Lexus LS (XF40)

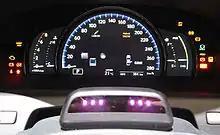
Car instrument panel.

A new active safety feature called the Driver Monitoring System debuted on the LS 600h L sedan. The Driver Monitoring System uses a CCD camera placed on the steering column to track driver attentiveness by eye tracking. Using infrared detectors, this system will respond if a collision is imminent and the driver not paying attention (a warning alarm will sound followed by a brief automatic application of the braking system).